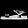
Label: Sandal